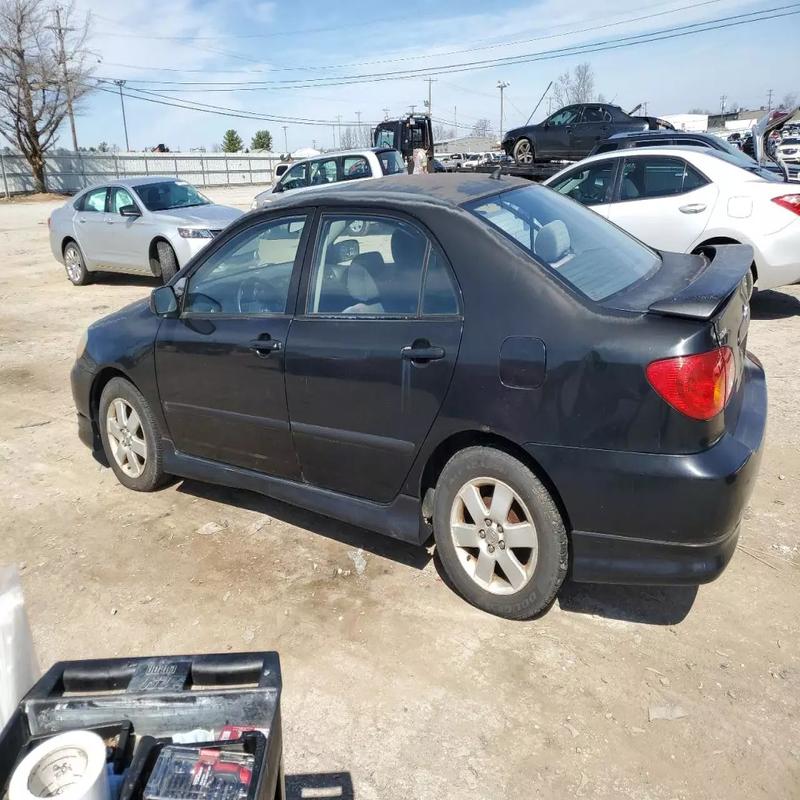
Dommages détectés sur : aile arrière gauche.
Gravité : mineur